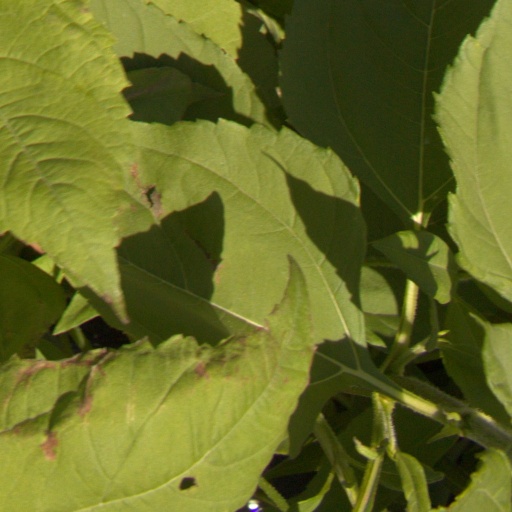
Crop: Jerusalem artichoke